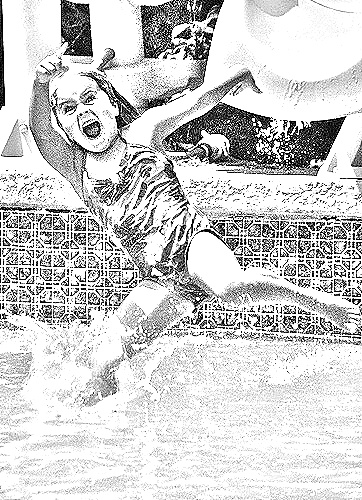
Portrait style: Sketch Portrait